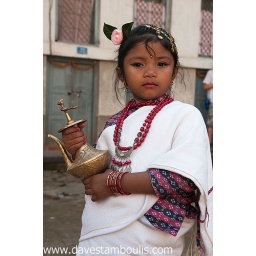
portrait of a young girl in traditional dress in Durbar Square, Kathmandu, Nepal